Duracell

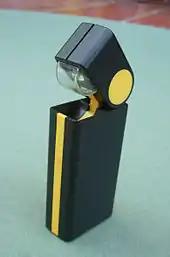
A Duracell flashlight from the 1980s

In 1964, the term "Duracell" was introduced as a brand, from "durable cell". Until 1980, the batteries also bore the Mallory brand.